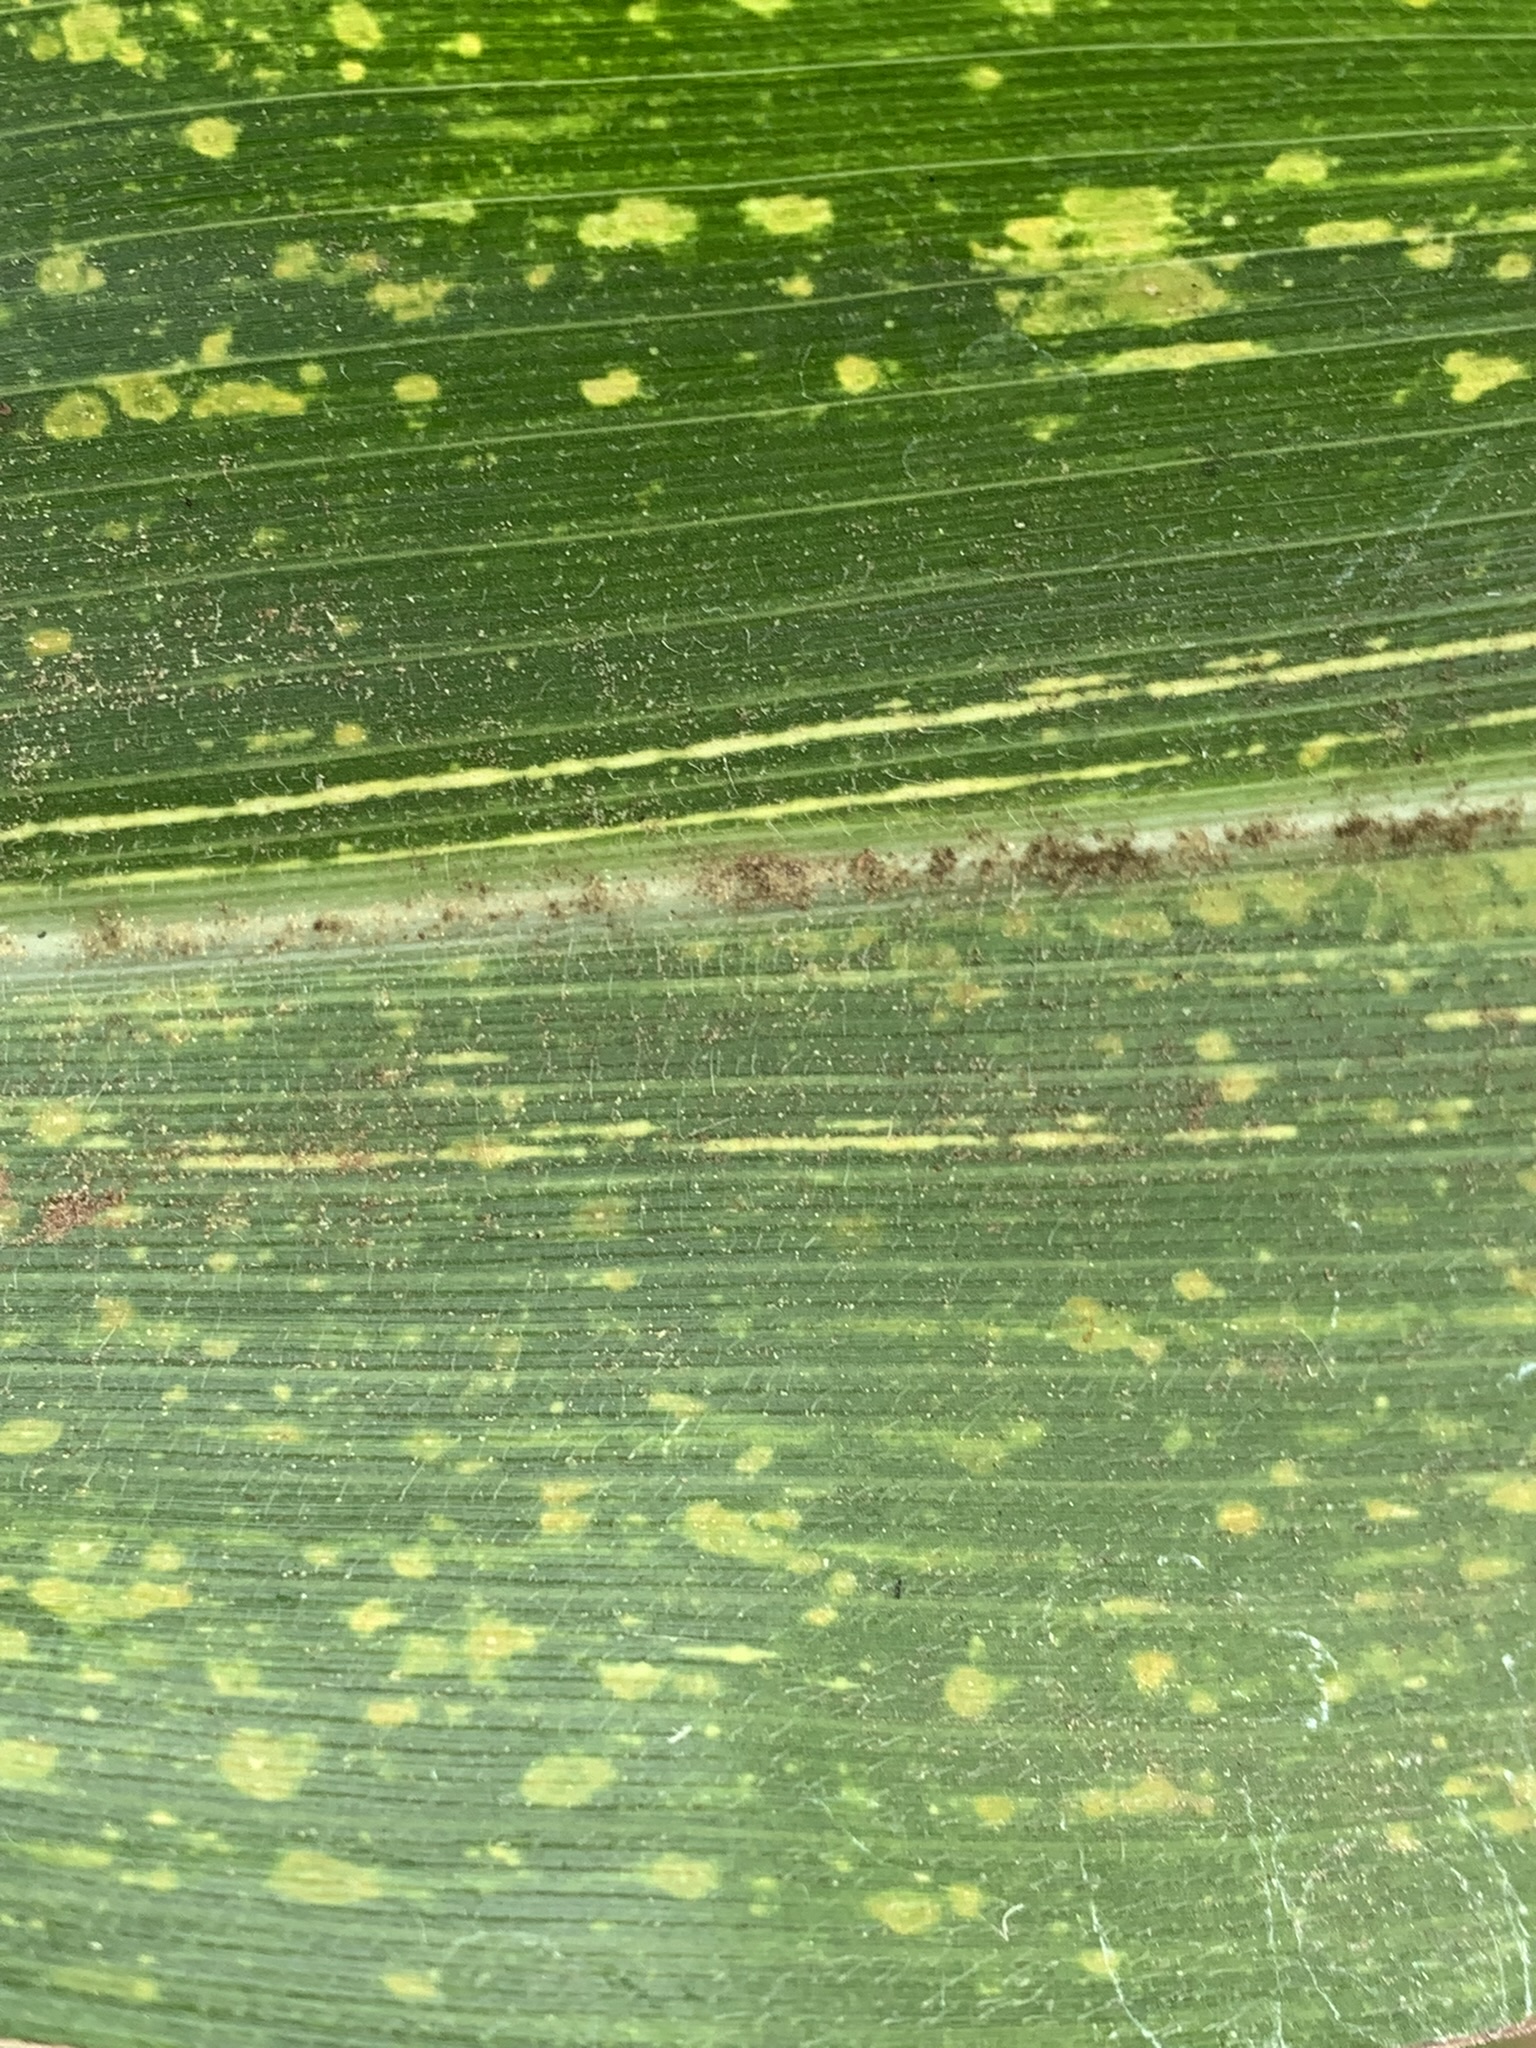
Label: MLN